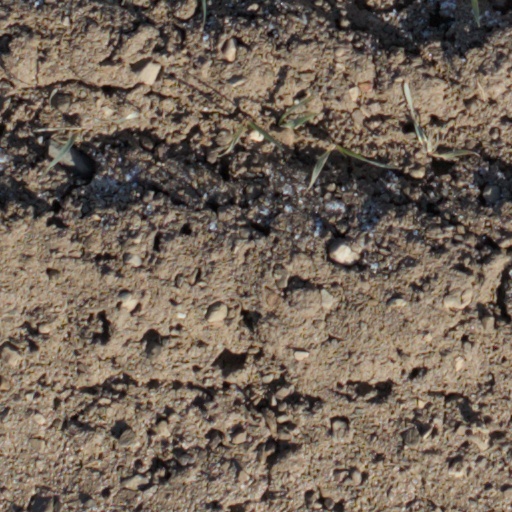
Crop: wheat